Paris Peace Conference (1919–1920)

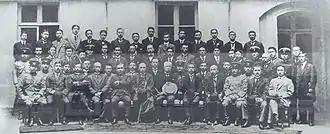

French prime minister Georges Clemenceau controlled his delegation, and his chief goal was to weaken Germany militarily, strategically, and economically. Having personally witnessed two German attacks on French soil in the last 40 years, he was adamant for Germany not to be permitted to attack France again. Particularly, Clemenceau sought an American and British joint guarantee of French security in the event of another German attack.